French Postcards

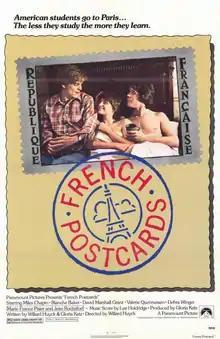
Theatrical release poster

French Postcards is a 1979 coming-of-age romantic comedy-drama film directed by Willard Huyck, who co-wrote the screenplay with Gloria Katz. It stars Miles Chapin, Blanche Baker, Mitch Hoefer, David Marshall Grant, Valérie Quennessen, Debra Winger, Marie-France Pisier, and Jean Rochefort. The film was shot on location in central Paris, and had a contemporary time setting, with American students being used as extras.